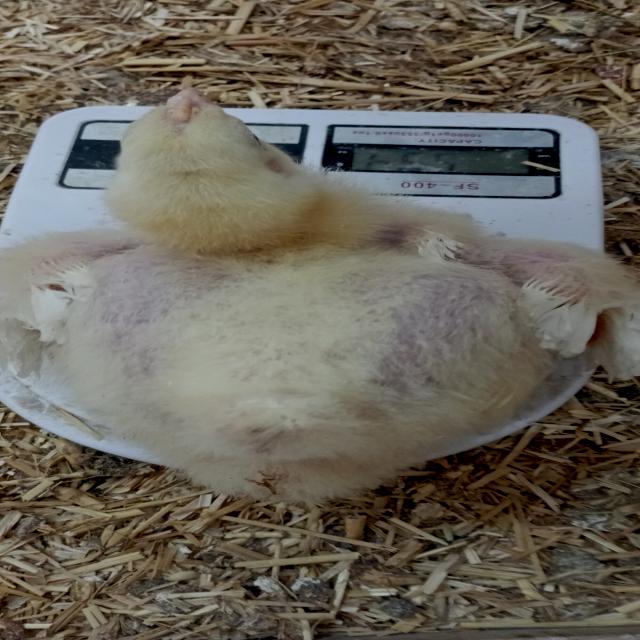
Weight: 547 g